Cafeteria roenbergensis virus

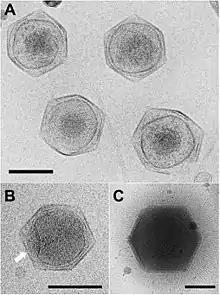
Cryo-EM images of CroV compared to APMV. (A) Cryo-electron micrograph of four CroV particles. (B) Single CroV particle with concave core depression (white arrow). (C) Single APMV particle. Scale bars in (A–C) represent 2,000 Å.

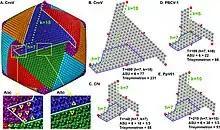
Cryo-EM reconstruction of the CroV virion and capsomer arrangements of other giant icosahedral viruses. (A) Reconstruction of the CroV capsid. The isosurface of the map was colored by pentasymmetrons (purple) and trisymmetrons (blue, red, green, cyan and orange). One of the 30 edges of the icosahedron is marked by a cyan line. Two surface areas (a,b) are magnified and selected capsomers are labeled by yellow triangles to show their orientations. (B–E) Isolated icosahedral faces of CroV, PBCV-1, CIV and PpV01 capsids are shown schematically. Their T-numbers, asymmetric unit capsomer numbers, and trisymmetron capsomer numbers are listed. 5-fold, 3-fold, and 2-fold symbols are indicated in red and ASUs are outlined in blue.

Viral protein composition includes 141 encoded proteins that have been identified in CroV, a number believed to be in close proximity to the entirety of the virion proteome. The virus packages several distinct groups of proteins, including a presumably complete base excision repair (BER) pathway. This is the most extensive DNA repair machinery that has yet been observed in a virus. It is also the first virus to be found with a mechanosensitive ion channel protein, which may protect the genome from osmotic damage. Mature CroV consists of a 300 nm diameter outer protein shell with icosahedral symmetry, an underlying lipid membrane, and an inner core that contains the genome. Resolution of the virus structure by cryo-electron microscopy yielded an icosahedral virus capsid with a T number of 499 and a new model for capsid assembly for giant viruses.